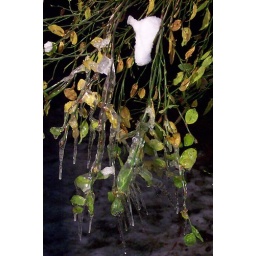
Huckleberry Bush just outside the window by the computer (no relationship to George W. that we're aware of)